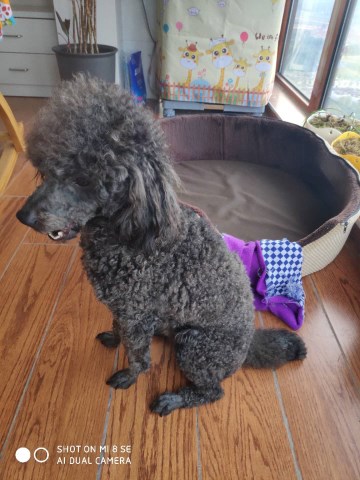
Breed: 7449-n000128-teddy